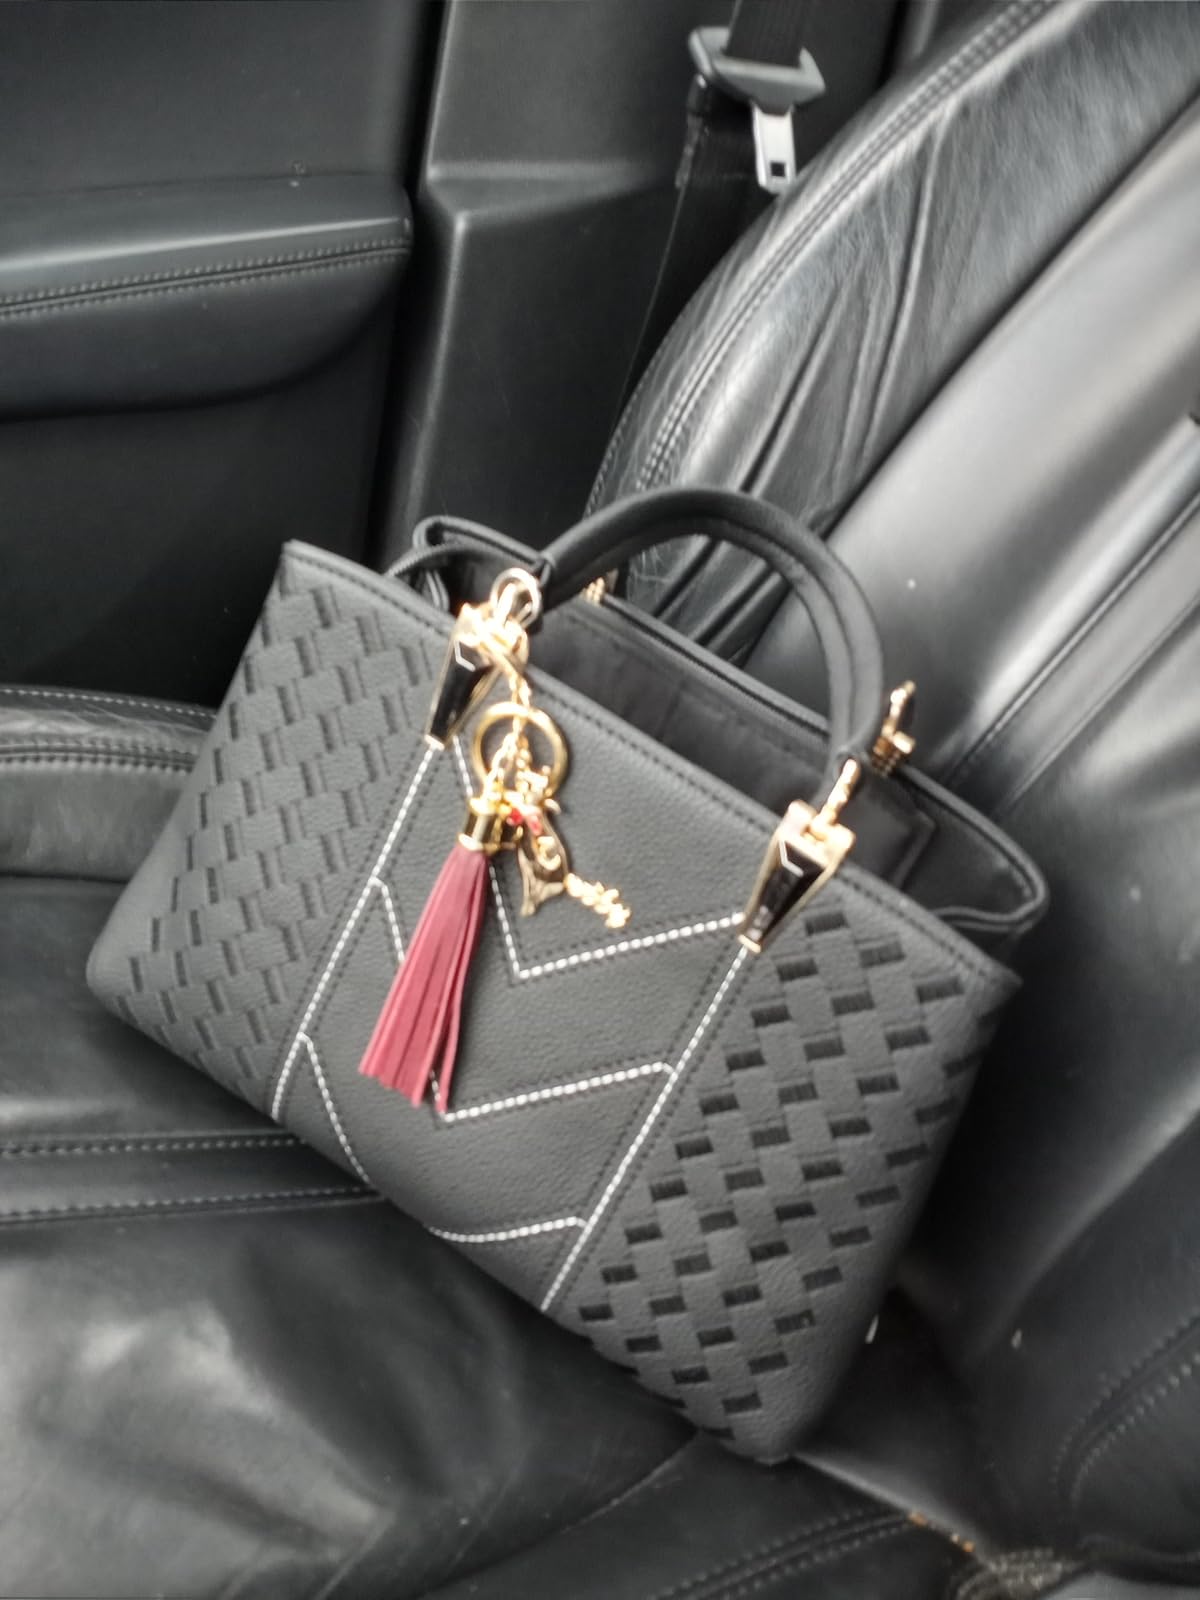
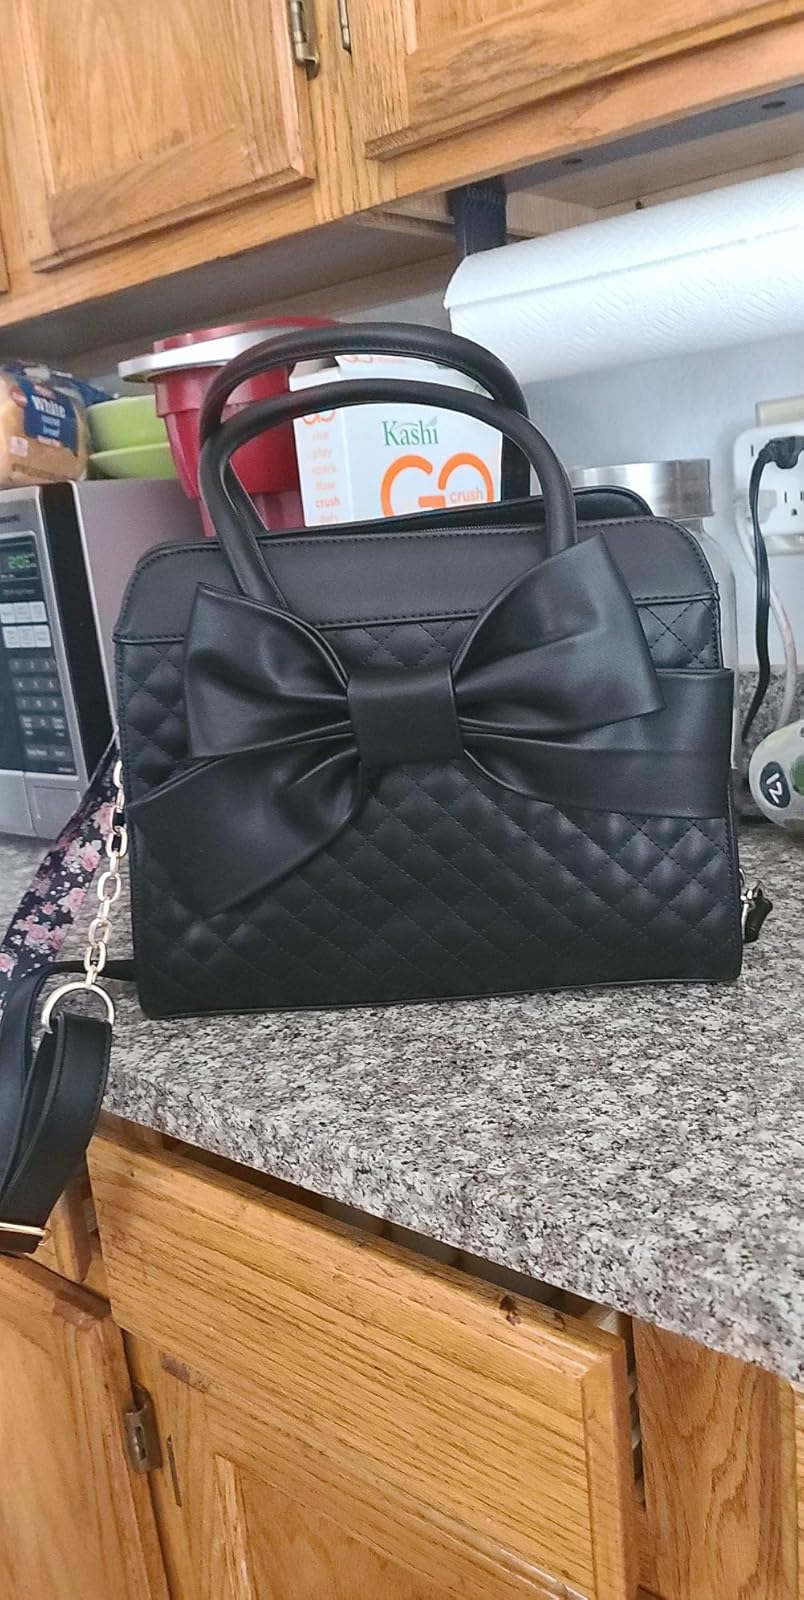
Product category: accessories_handbag
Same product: no